Henry Hall (Covenanter)

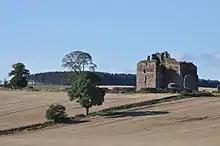
Cessford Castle ruins

The son, Henry, of strong religious temperament, actively opposed the resolutions adopted by the moderate party in the church in 1651 and ceased to attend the church at Eckford. He went each week instead to Ancrum, then under the ministry of the John Livingstone. After the restoration of episcopacy by Charles II, Hall adhered to the presbyterian preachers, and became so obnoxious to the government that in 1665 he took refuge on the English side of the border, but within an easy riding distance of his estate. He left his retreat to join the Covenanters, who were in arms at the Pentland Hills in 1666, and was arrested and imprisoned in Cessford Castle, two or three miles from his own home. The Earl of Roxburghe, to whom the castle belonged, procured his release, and Hall returned to Northumberland. There he was present at a scuffle near Crookham, at which one of his friends, Thomas Ker of Hayhope, near Yetholm, was killed. On this account he was compelled to quit the locality, and, returning to Scotland, wandered up and down, often in company with Donald Cargill and other Covenanting ministers. Conventicles, or field meetings, were held on his estate. Its seclusion and proximity to the border hills, where refuge could easily be found in case of surprise by the dragoons, admirably adapted it for this purpose. There Richard Cameron was licensed to preach the gospel.